Subdivisions of Podgorica

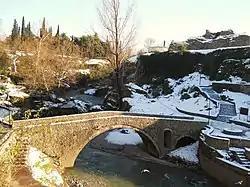
Ribnica river

Gornja Gorica and Donja Gorica are named after the hill that separates them. However, There are two hills named "Gorica" in Podgorica: one overlooking the very city center, and one 4 km to the west, on the southwestern outskirts of the city. For easier orientation, they will be referred to as "Central Gorica Hill", and "West Gorica Hill" in the text below.